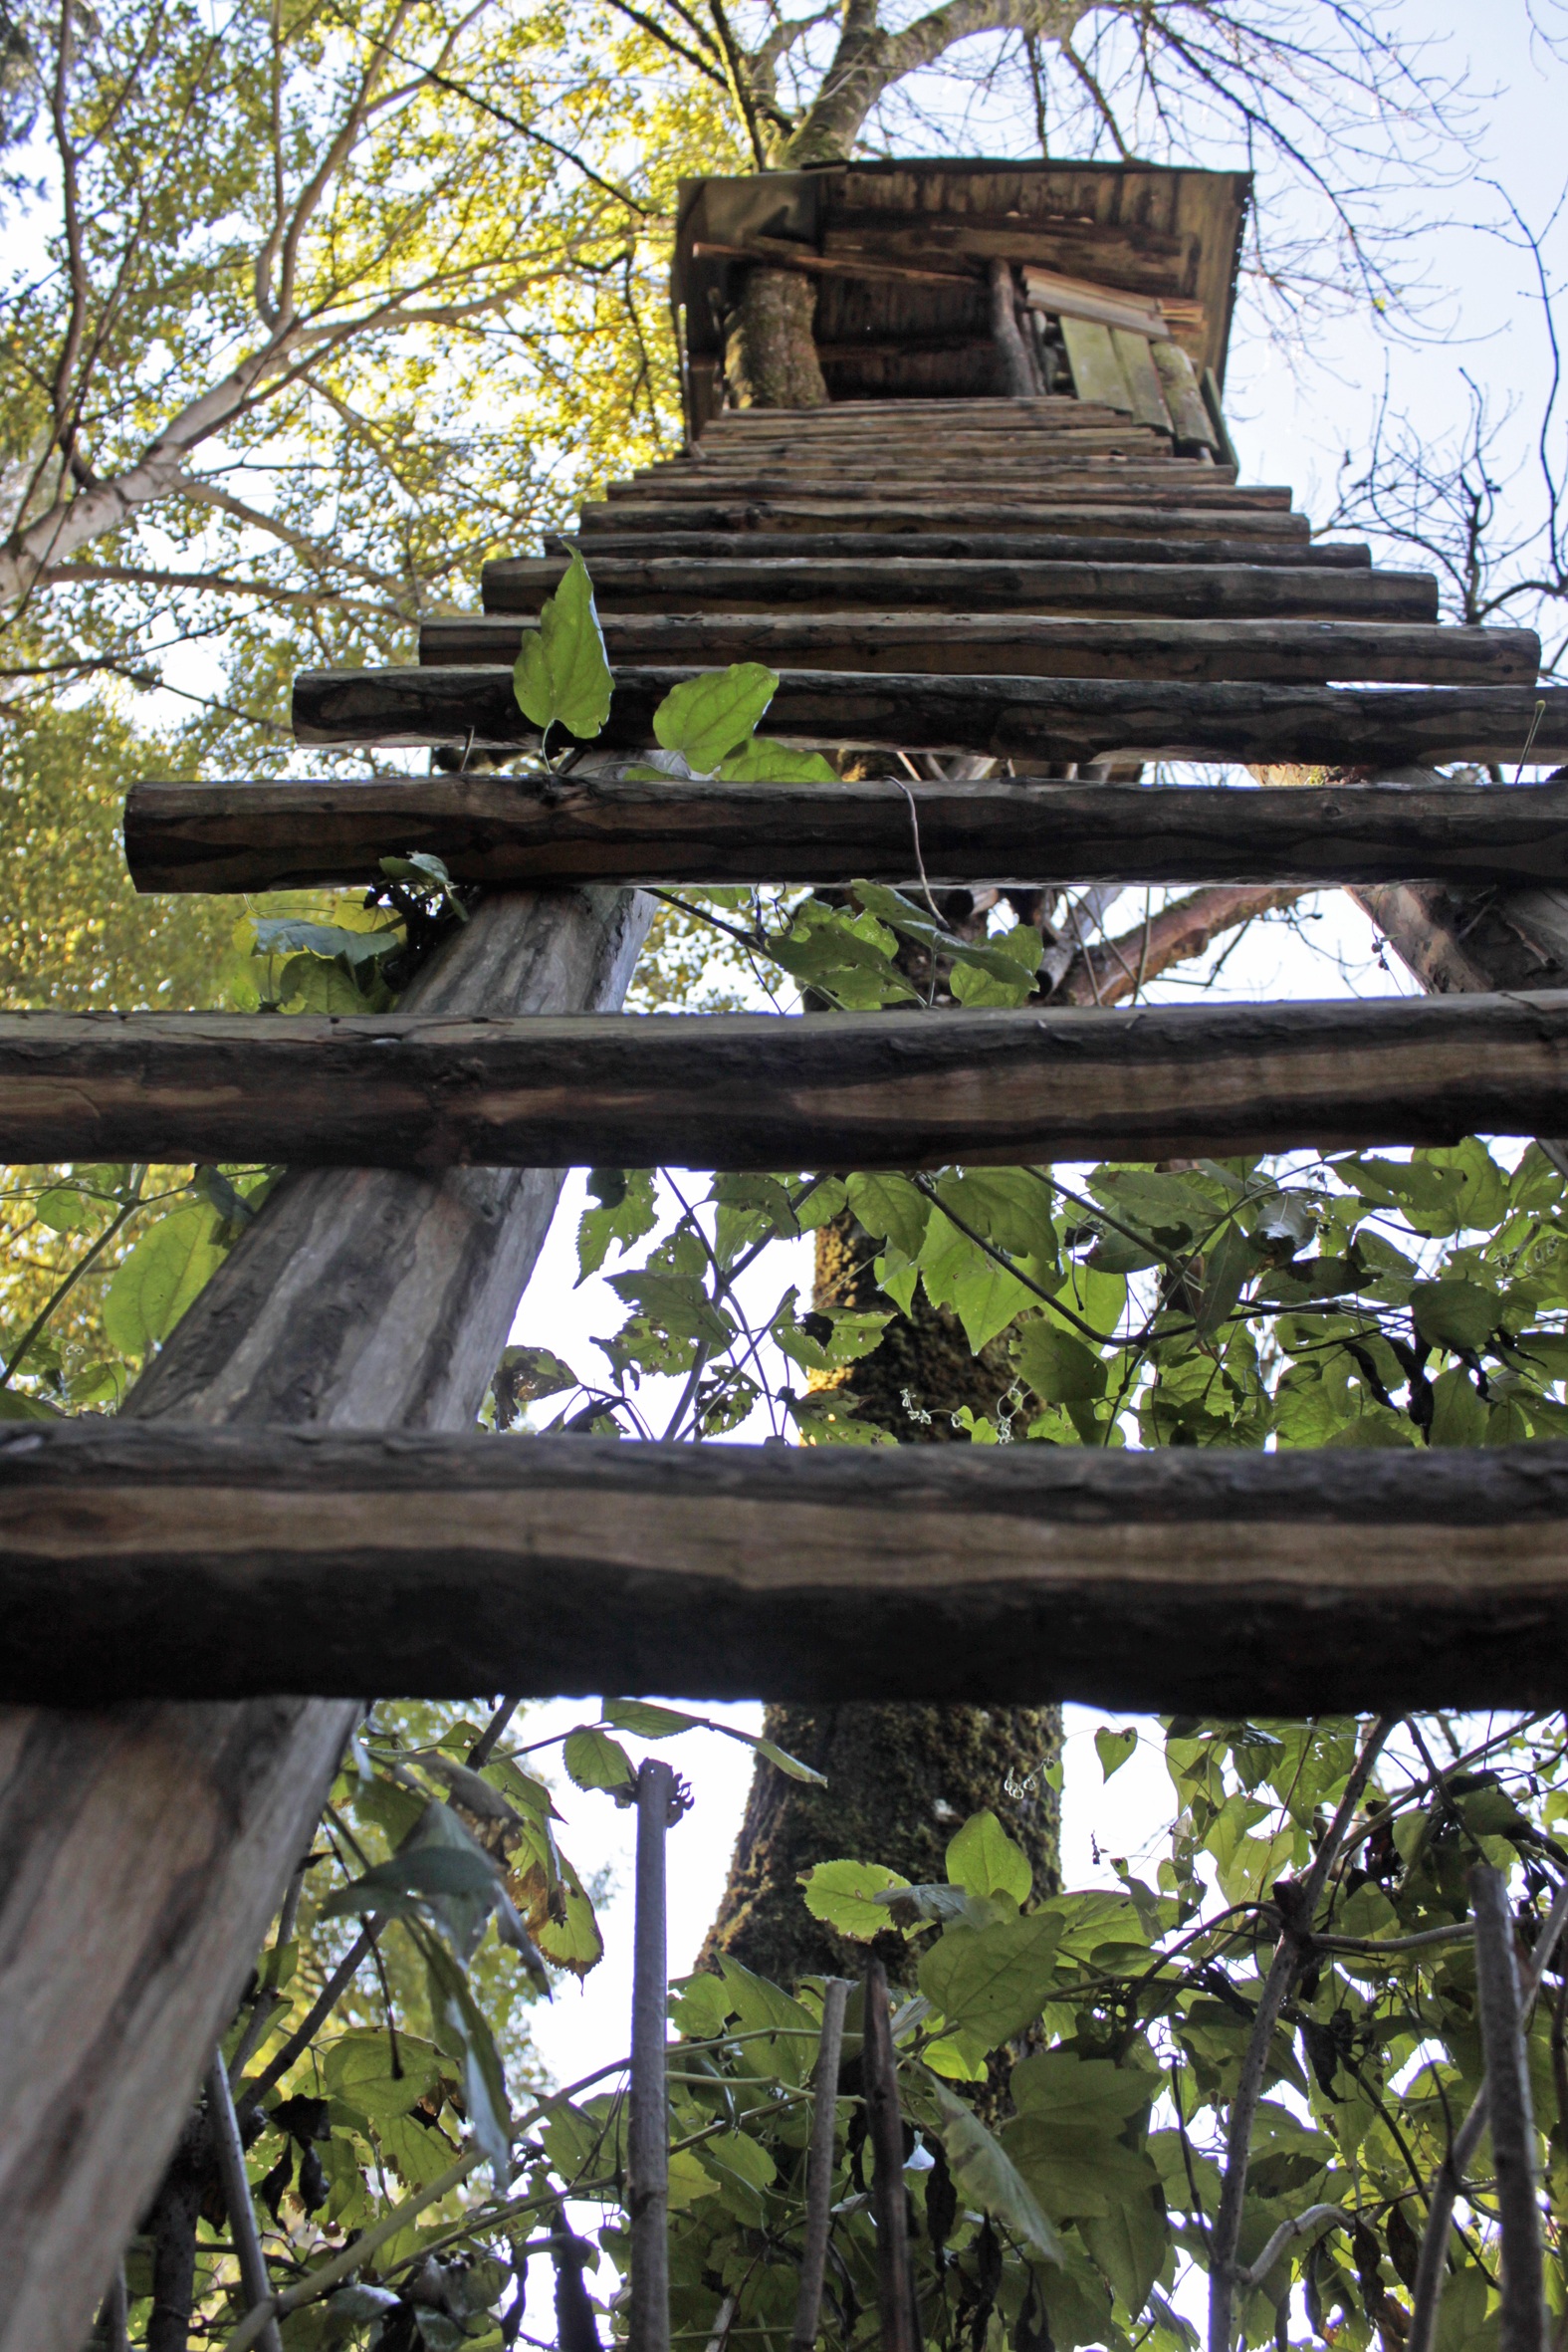
tree, nature, forest, wood, flower, jungle, perch, park, botany, garden, shrine, treehouse, hunter seat